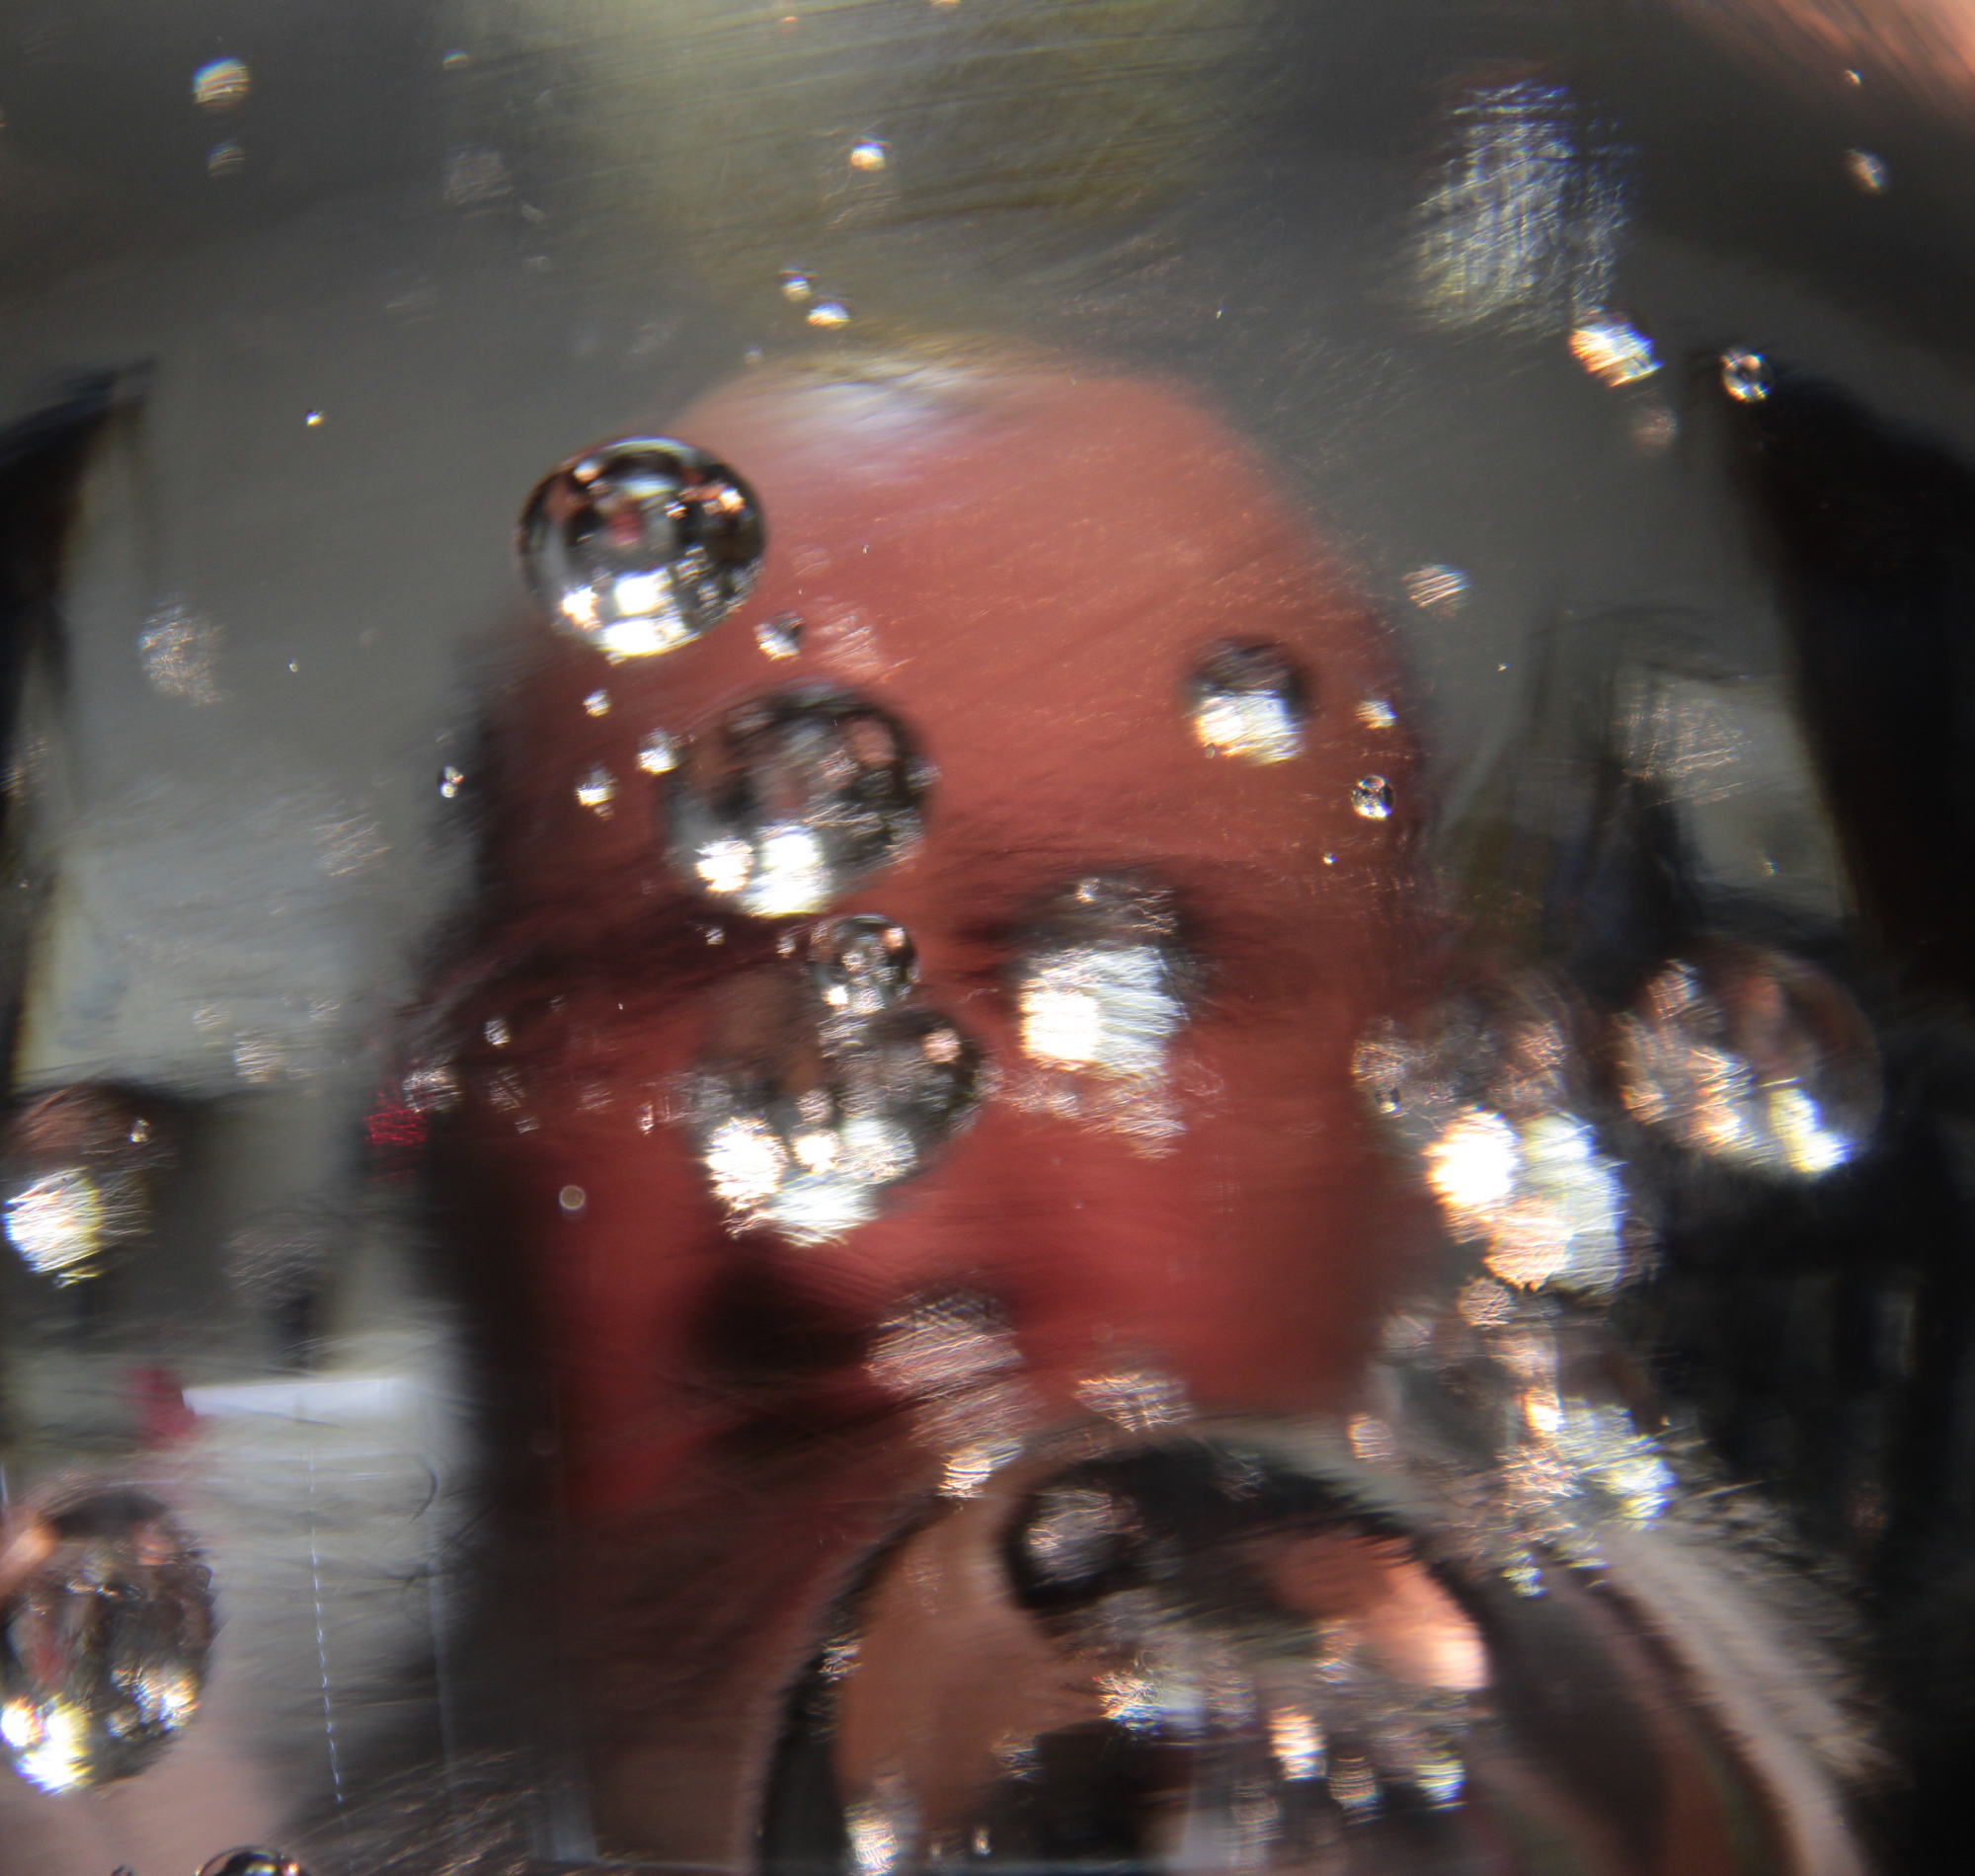
light, night, christmas, transparent, christmas decoration, me, temple, 3652015, odc, 365the2015edition, day136, day136365, 16may15